Driving Van Trailer

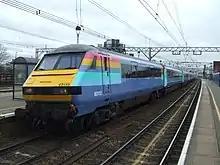
82132 of NXEA in debranded "One" livery departing Stratford on the GEML, 2/08

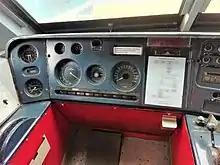
The driver's desk of a Mk3 DVT

British Rail Engineering Limited's Derby Litchurch Lane Works built 52 Mark 3 DVTs to operate with Mark 2 and Mark 3 sets in push-pull mode with Class 86, 87 and 90 locomotives on InterCity West Coast Main Line services from London Euston to Wolverhampton, Manchester, Liverpool and Glasgow allowing the retirement of the Class 81, 82, 83, 84 and 85 locomotives. The standard practice was for the DVT to be marshalled at the southern end, adjacent to the first class carriages, to allow easy changeover of locomotives at Willesden depot which is situated at the north end of London Euston station. The first was delivered in March 1989.